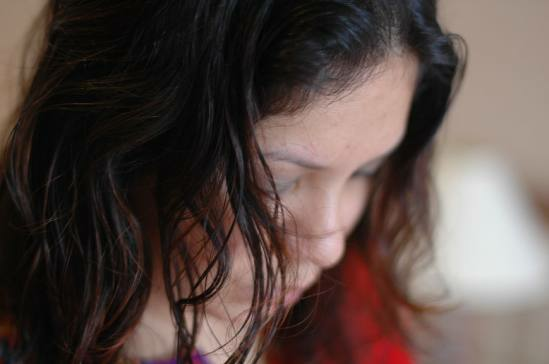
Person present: Yes